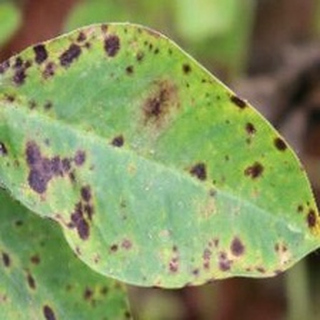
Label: groundnut_late_leaf_spot